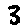
Label: 3